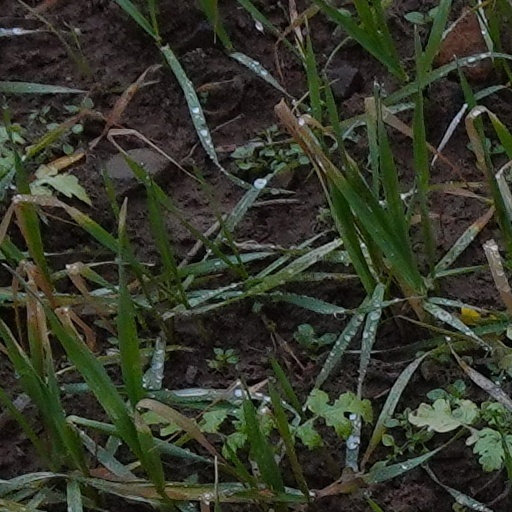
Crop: wheat